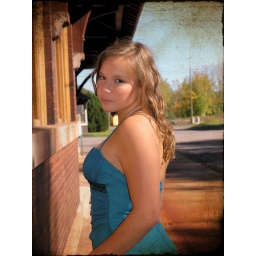
Leora in blue dress